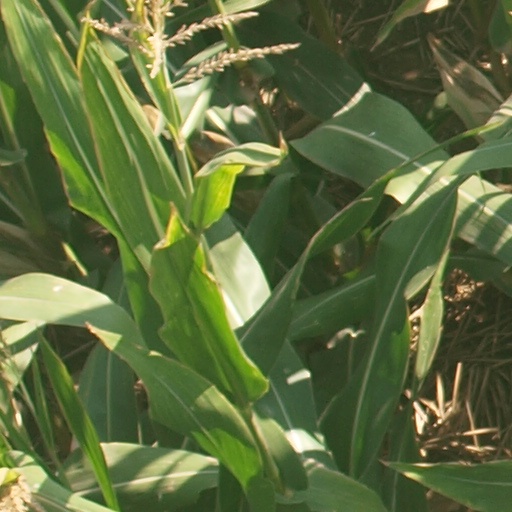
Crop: maize; corn